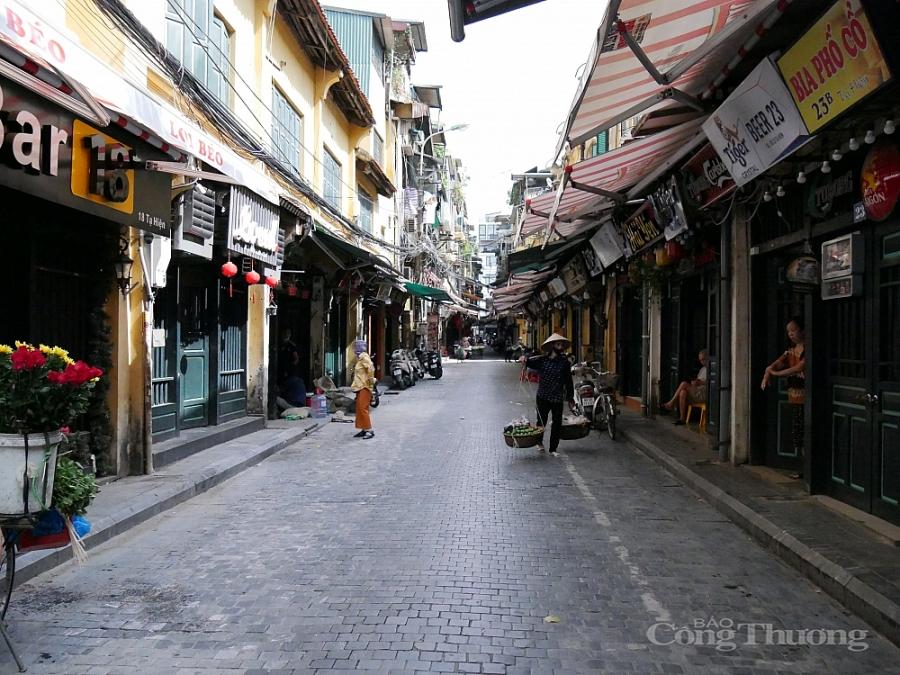
đây là hình ảnh chụp từ bên trong của một con ngõ